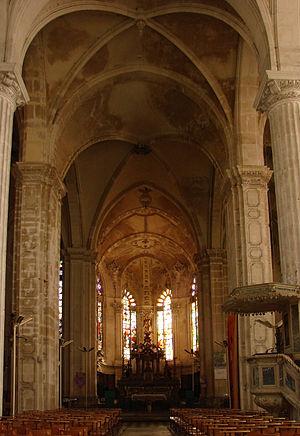
Choeur de l'église abbatiale Saint-Michel à Saint-Mihiel, fin du 17ème siècle.